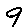
Label: 9